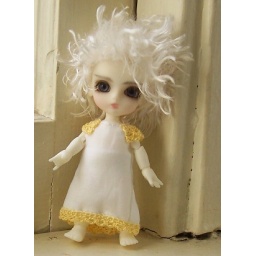
Lati White Pury in a batiste white dress with hand crocheted accents